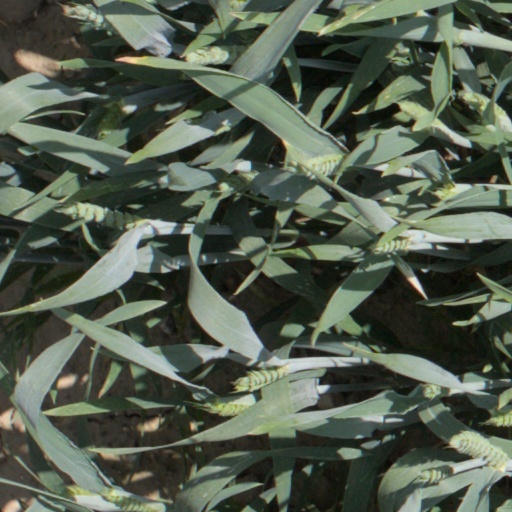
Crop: wheat